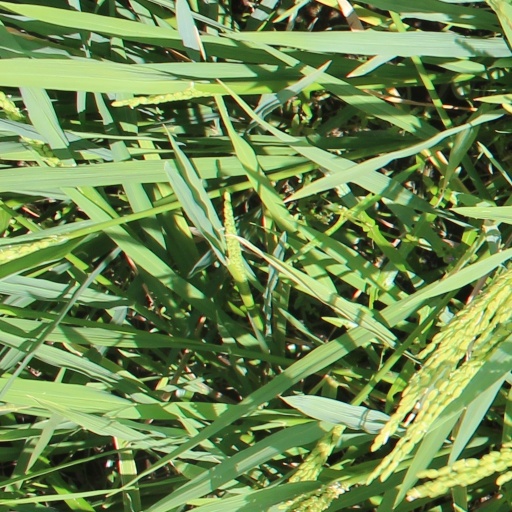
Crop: rice